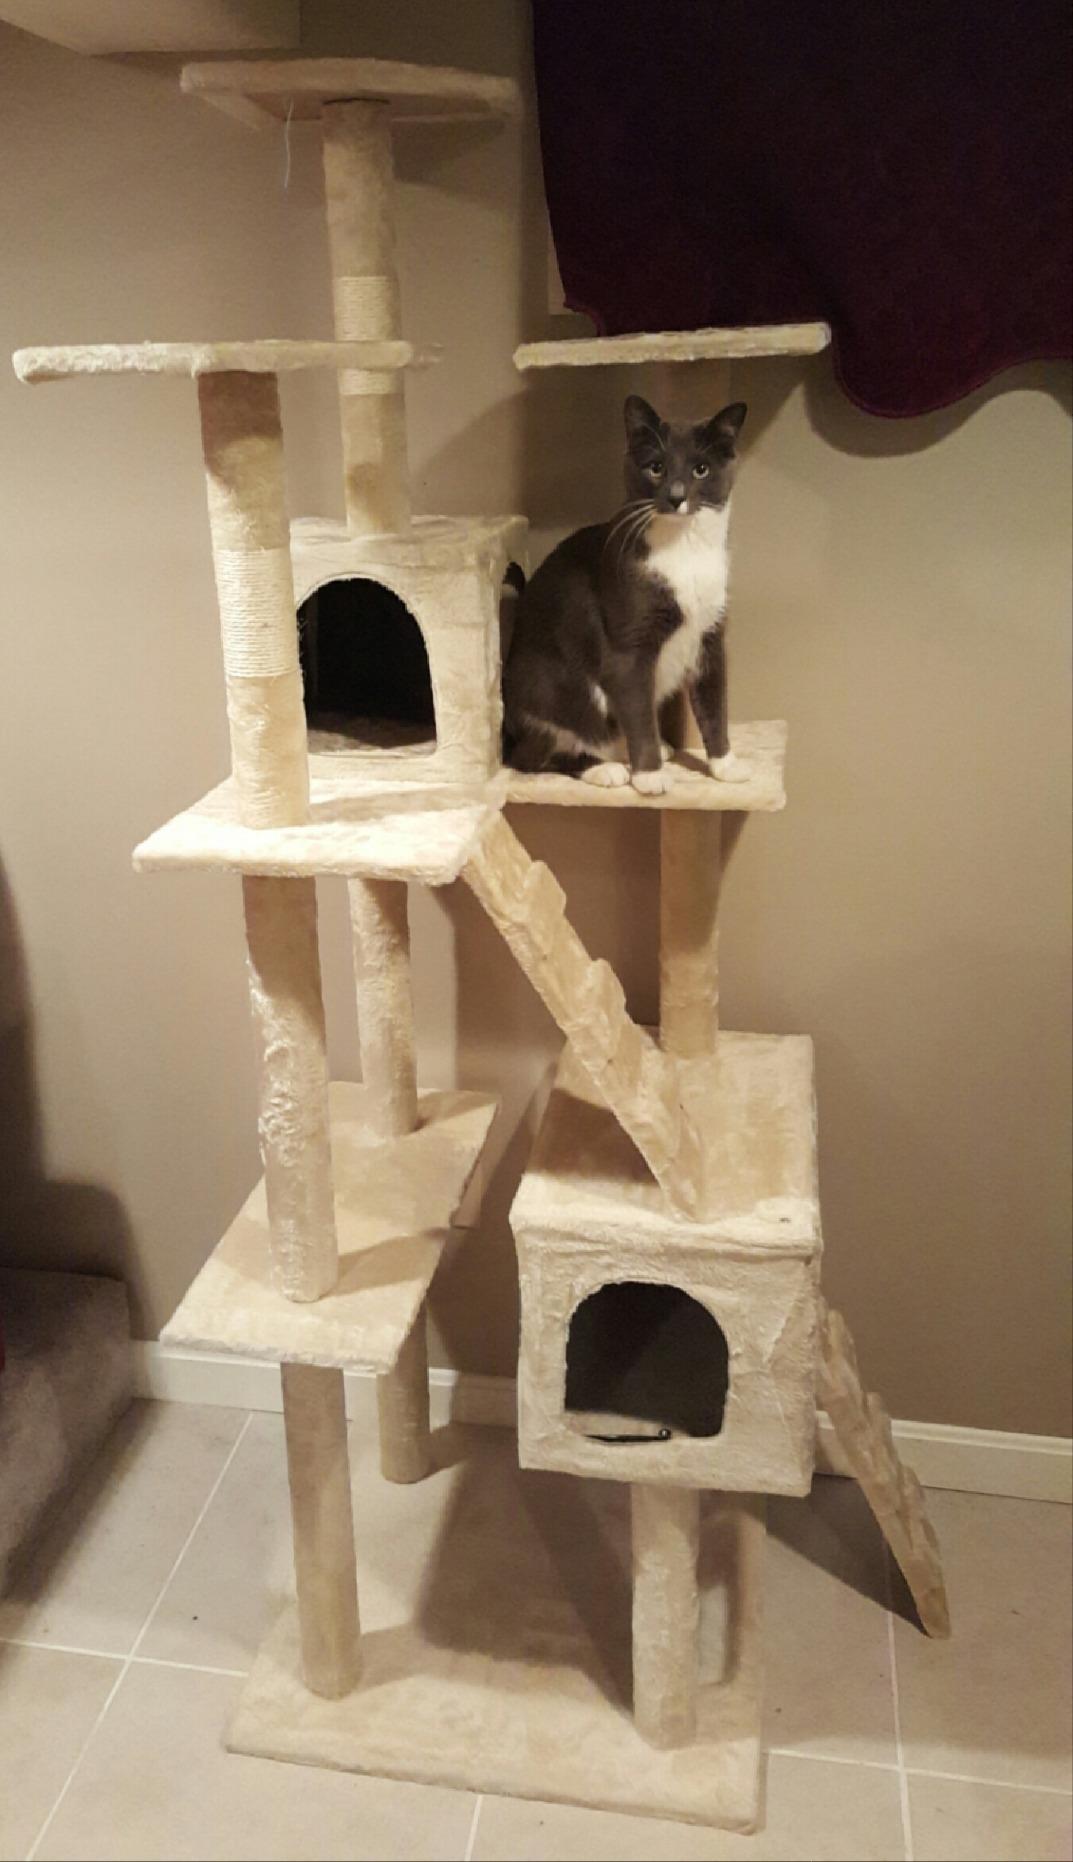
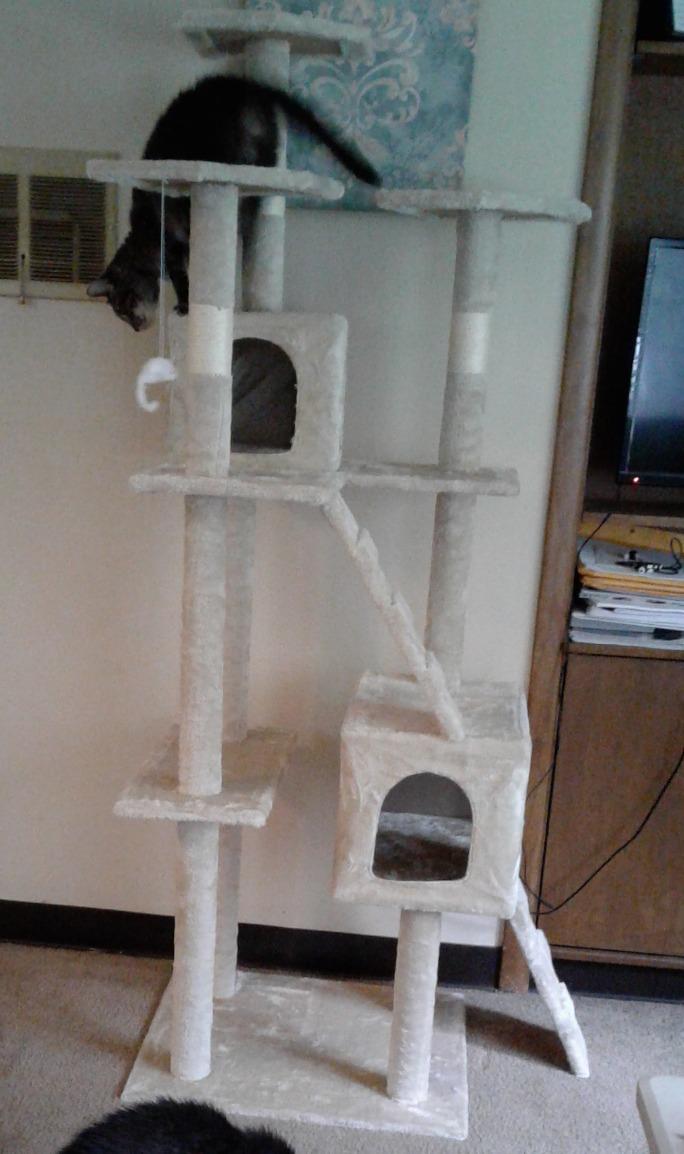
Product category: items_cat tree
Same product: yes